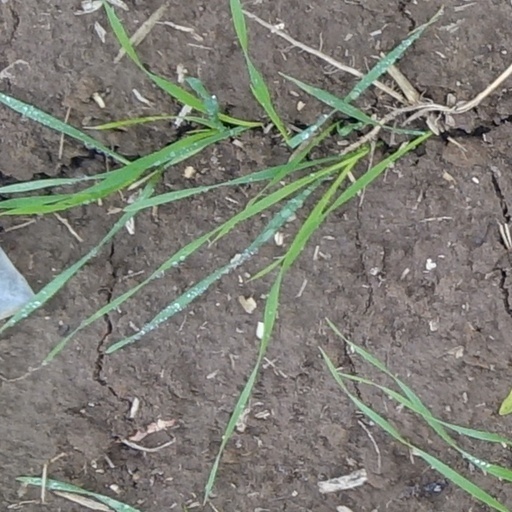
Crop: wheat